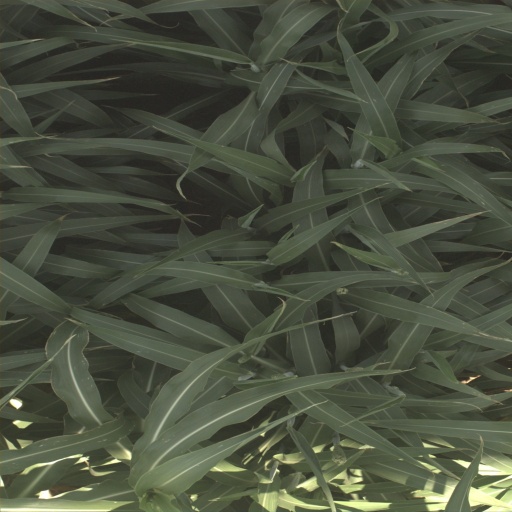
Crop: sorghum